Port of Tianjin governance, traffic management and law enforcement

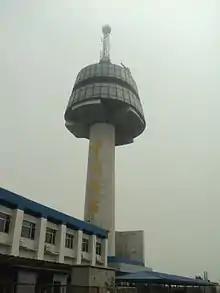
The VTS Tower houses the traffic control center for the Port and its approaches

The Vessel Traffic Service Center (天津船舶交通管理中心) of the MSA provides traffic control, navigation assistance and local communication to all vessels in the Port’s fairway, anchorages and berths. The VTS Center is located in an 88 m tall control tower at the eastern end of the Dongtudi (East Pier), and has two subordinate monitoring stations at Dongjiang and Lingang. Its control area extends 20 nautical miles (37 km) from the tower. Compliance with the VTSC’s authority is mandatory, and all ships must maintain watch on its VHF channel (Ch. 9) while on the port area. On the Haihe, both VHF 09 and 71 must be on watch.